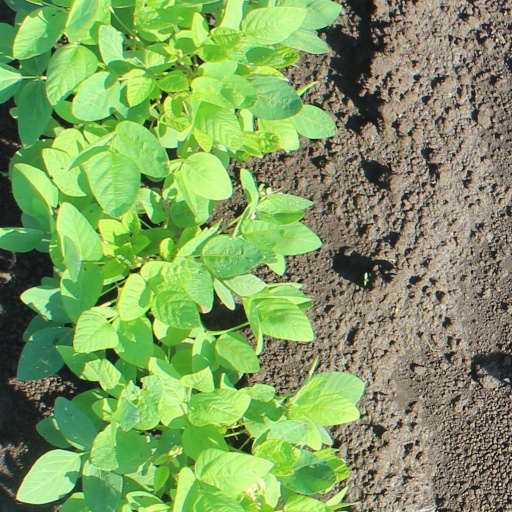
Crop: soybean